Question: What color is the stop sign?
Tambaya: Menene launin alamar tsayawa?
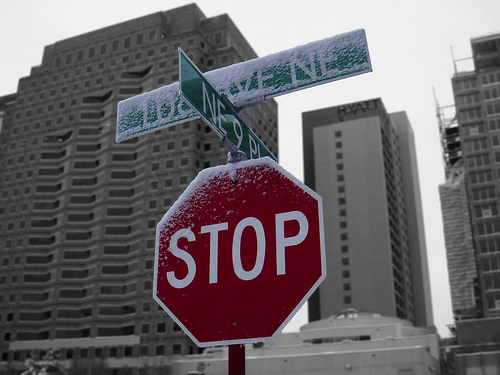
Answer: Red and white.
Amsa: Ja da fari.